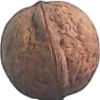
Label: Walnut 1